Lower Manhattan

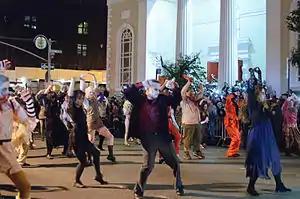
The annual Village Halloween Parade in Greenwich Village is the world's largest Halloween parade, with millions of spectators annually.

When building the World Trade Center, 1.2 million cubic yards (917,000 m) of material was excavated from the site. Rather than dumping the spoil at sea or in landfills, the fill material was used to expand the Manhattan shoreline across West Street, creating Battery Park City. The result was a 700-foot (210-m) extension into the river, running six blocks or , covering , providing a riverfront esplanade and over of parks.